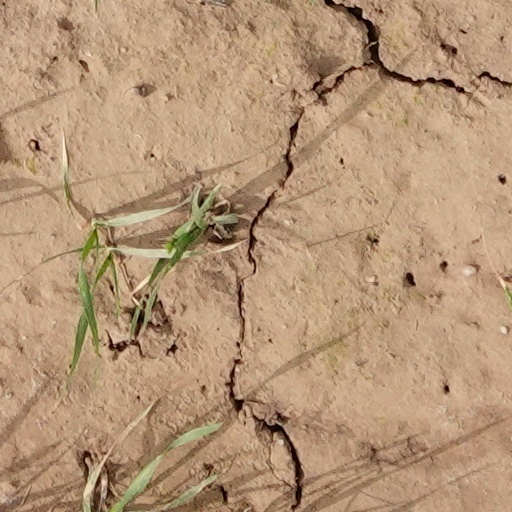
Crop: wheat